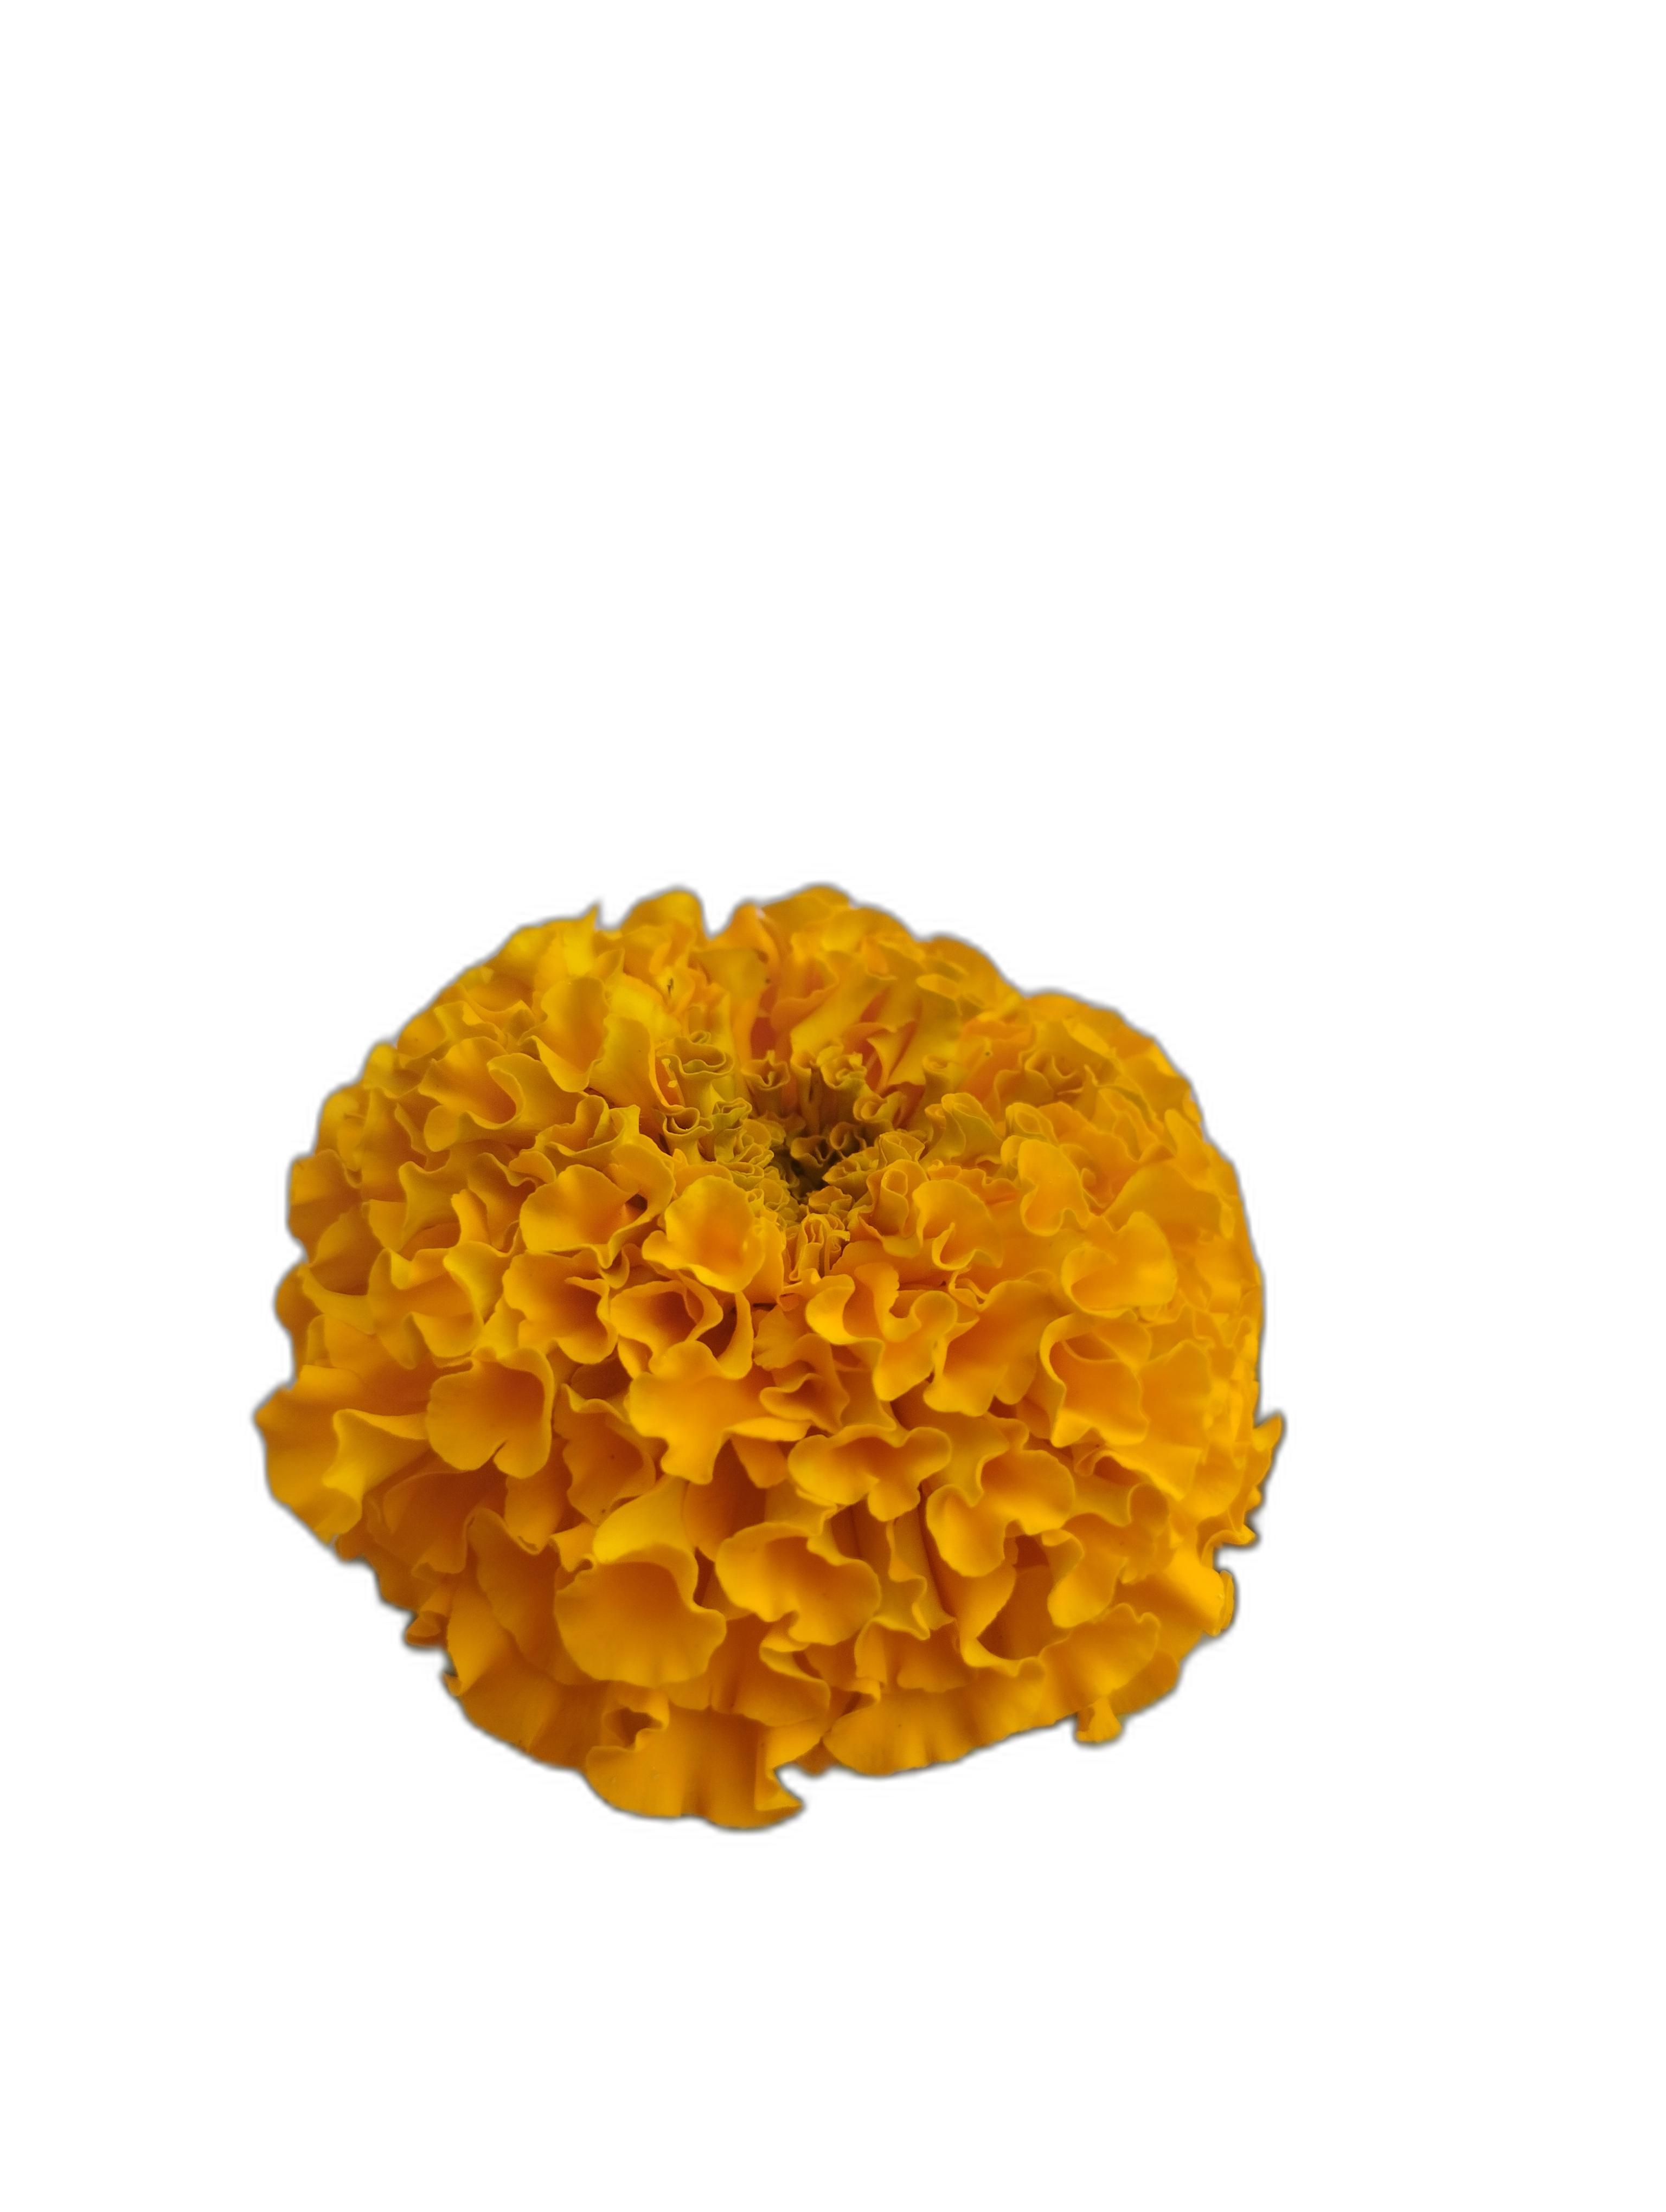
Label: Marigold